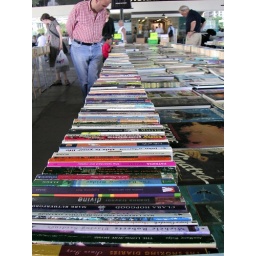
book market by national film theatre